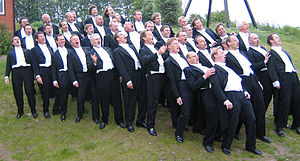
Den norske Studentersangforening
Den norskeS tudentersangforening i 2004
Den norske Studentersangforening er Universitetet i Oslos officielle mandskor.